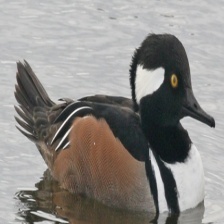
Species: HOODED MERGANSER
Scientific name: LOPHODYTES CUCULLATUS